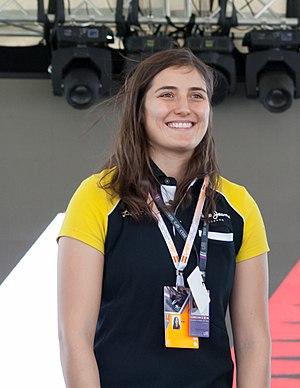
Tatiana Calderón Noguera, née le 10 mars 1993 à Bogota en Colombie, est une pilote automobile colombienne, qui participe en 2019 au championnat de Formule 2 avec l'écurie britannique BWT Arden. Elle occupe également le poste de pilote de réserve chez Alfa Romeo Racing.